Charles Bennion

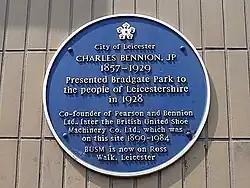
Charles Bennion Blue Plaque at the former site of the British United Shoe Machinery Company in Belgrave Road, Leicester

Born in Adderley, Shropshire, the son of a farmer, Bennion was attracted by the new technologies of his age -steam power and mechanisation- that were revolutionising agriculture, transport and manufacturing.